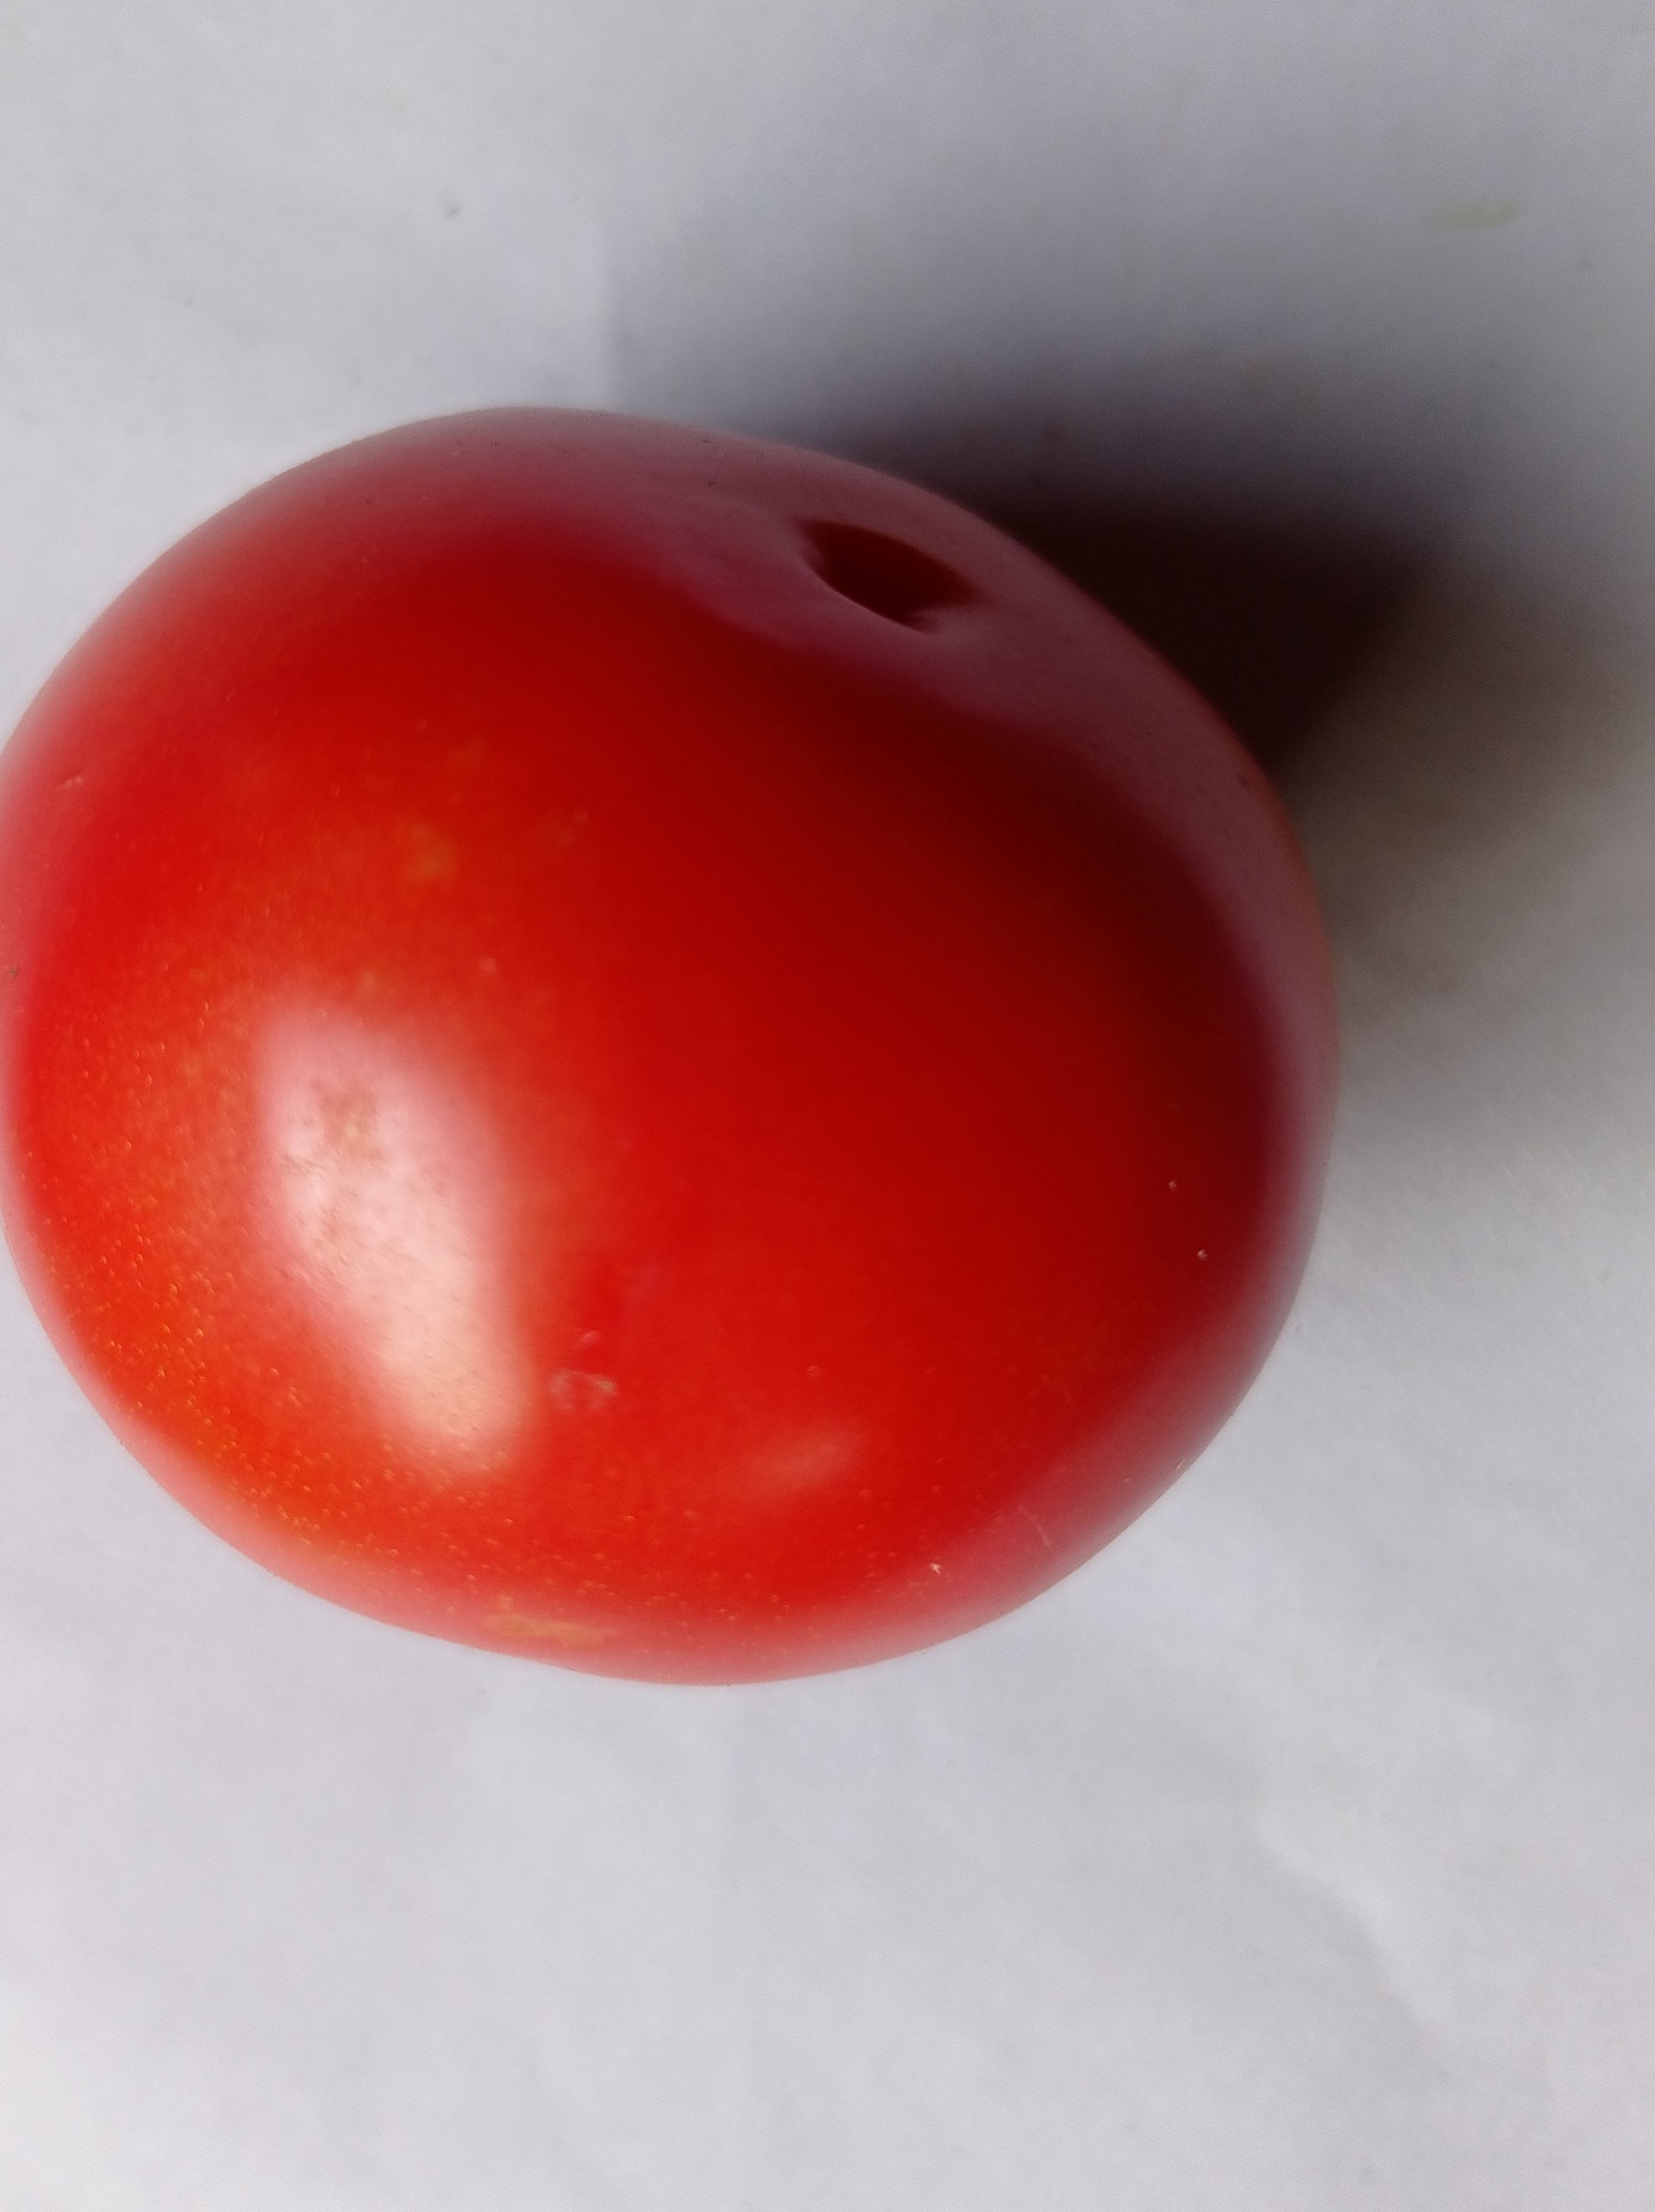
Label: Fresh